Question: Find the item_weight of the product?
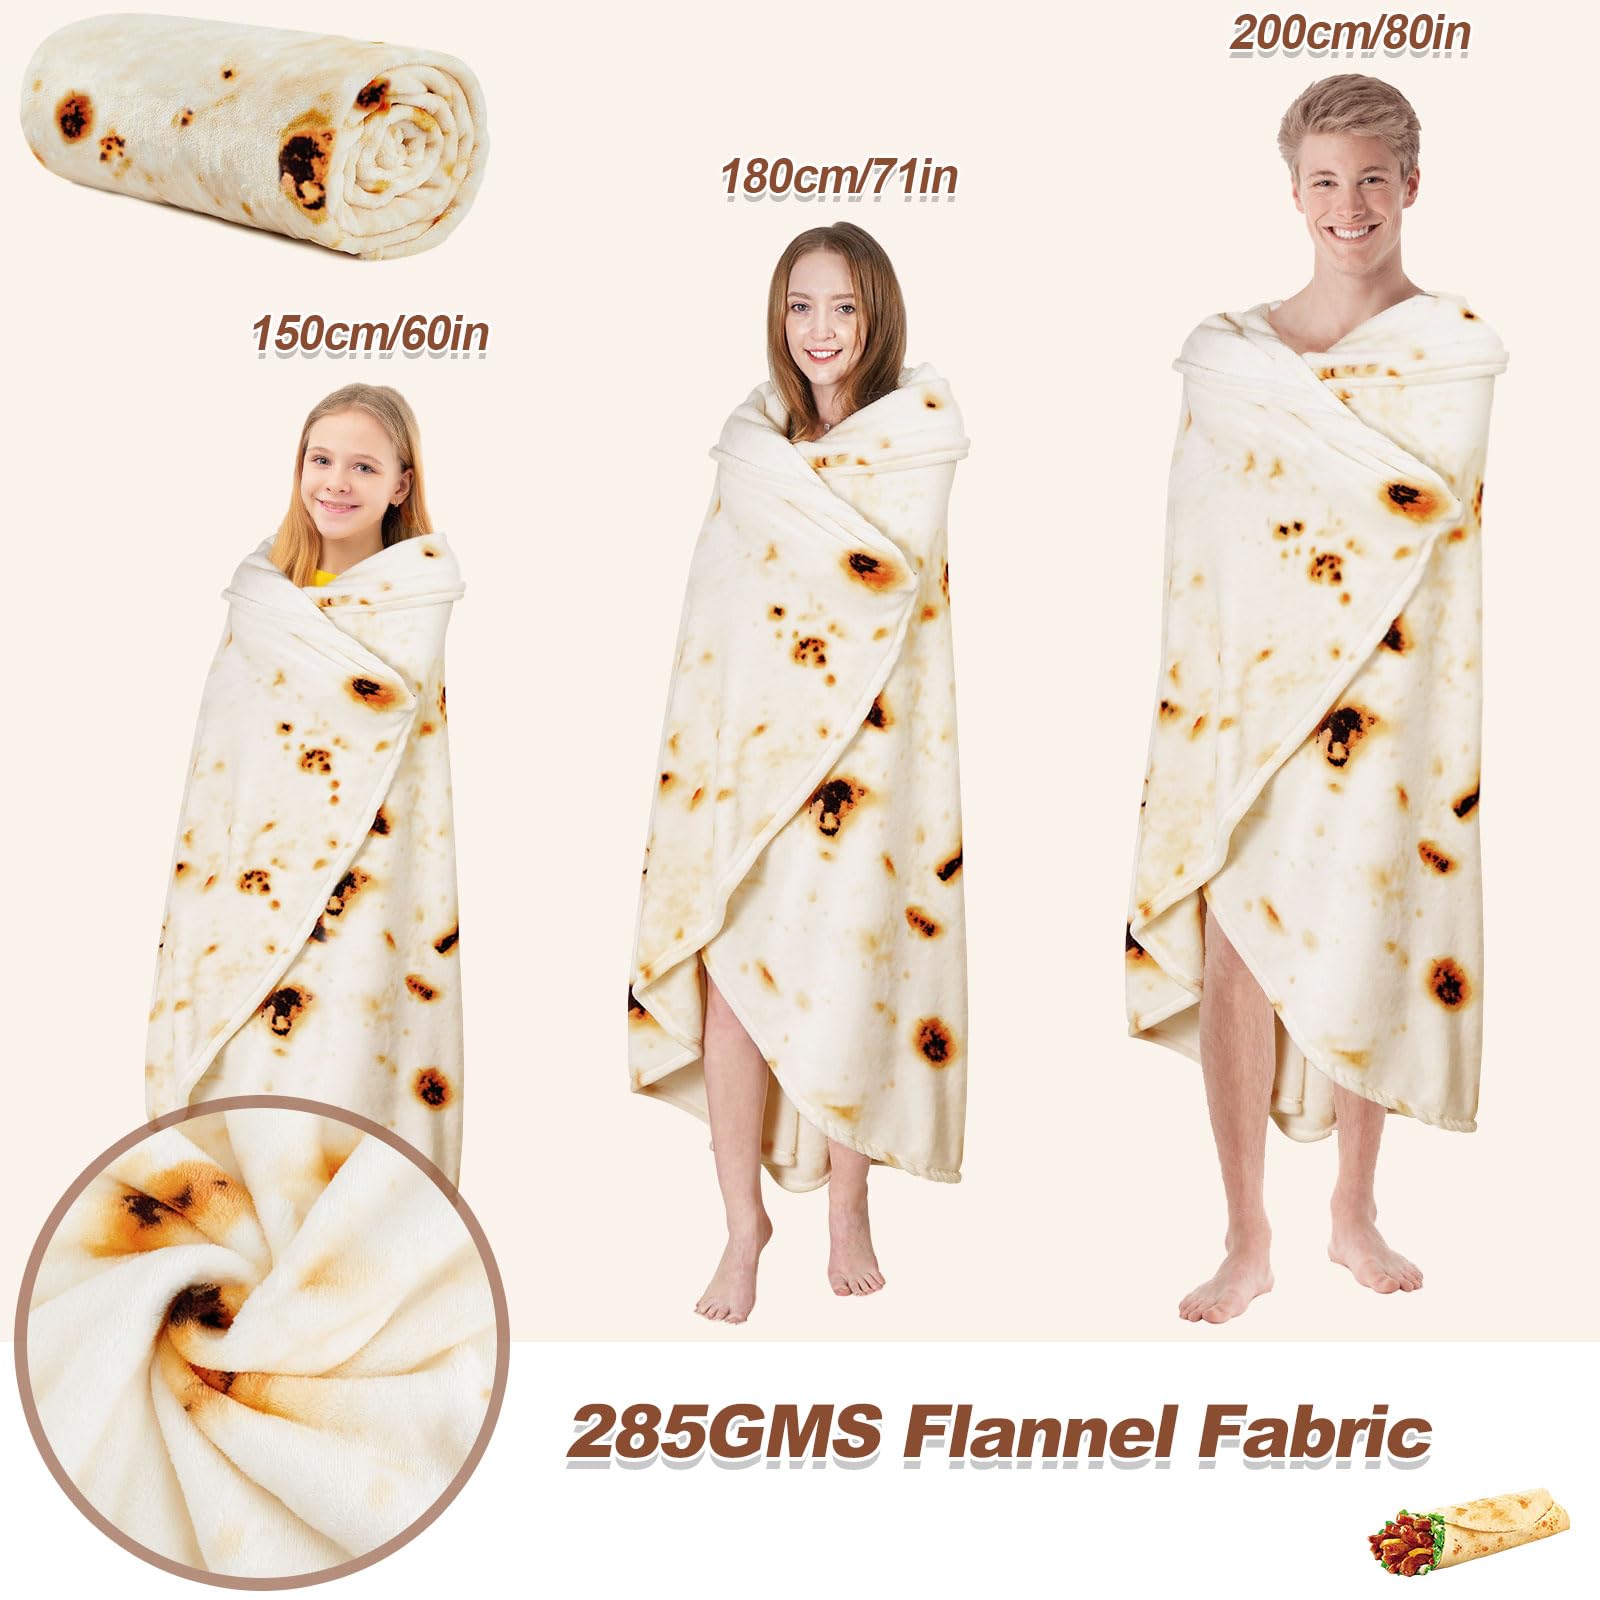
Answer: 285.0 gram